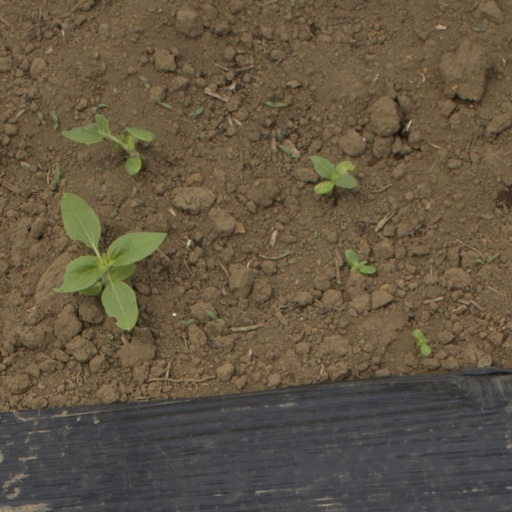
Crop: Jerusalem artichoke